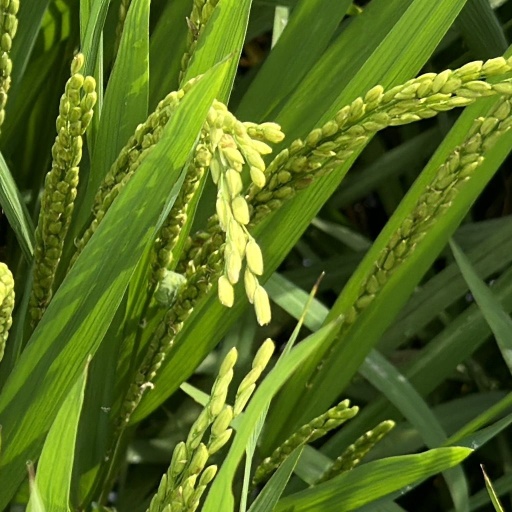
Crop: rice